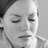
Emotion: neutral